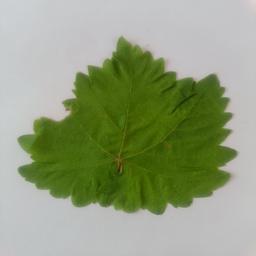
Label: Healthy Leaves